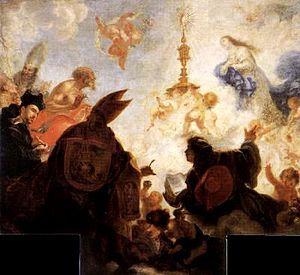
Francisco Herrera, el Mozo est un peintre et architecte baroque espagnol, né à Séville en 1622, et mort à Madrid le 25 août 1685.